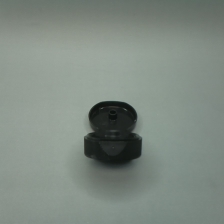
Color: black
Cap type: flip-top cap